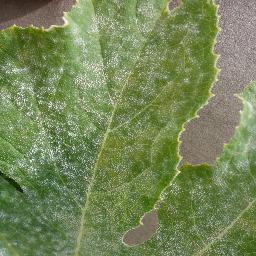
Label: Squash___Powdery_mildew